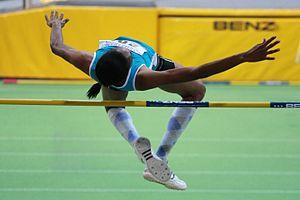
Levern Donaline Spencer est une athlète de Sainte-Lucie, spécialiste du saut en hauteur.